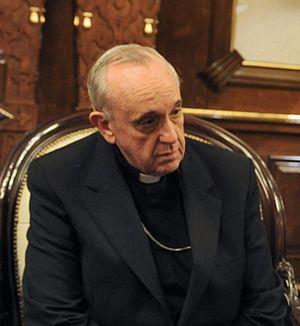
El jesuita est une biographie en espagnol du jésuite argentin et cardinal Jorge Bergoglio devenu Pape en 2013 écrite par le journaliste argentin Sergio Rubín. Cette biographie sous mode conversationnel parut à Buenos Aires en 2010. À la date de son élection à la tête de l'Église catholique, il s’agissait de la seule biographie existante du futur pape François. Le livre a été réédité en espagnol en 2013 sous un autre titre El Papa Francisco. Conversacione con Jorge Bergoglio et il est premier dans les classements de ventes de livres en certains pays d'Amérique latine, comme le Chili.